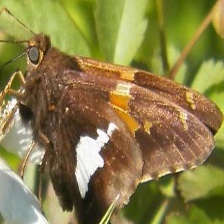
Species: SILVER SPOT SKIPPER